All the Light We Cannot See

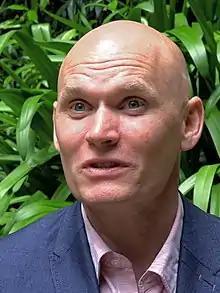
caption

Anthony Doerr is an author from Boise, Idaho. He previously wrote the short story collection "The Shell Collector" (2002) and the novel "About Grace" (2004). The memoir "Four Seasons in Rome" (2007) and the short story collection "Memory Wall" (2010) were released while "All the Light We Cannot See" was being written. Doerr has garnered several awards throughout his writing career, including four O. Henry Awards. Doerr has a fascination with science. This interest originated from his youth in Cleveland, Ohio, particularly his mother's teachings and their travels into the country. This fascination has influenced Doerr's works, including "All the Light We Cannot See".